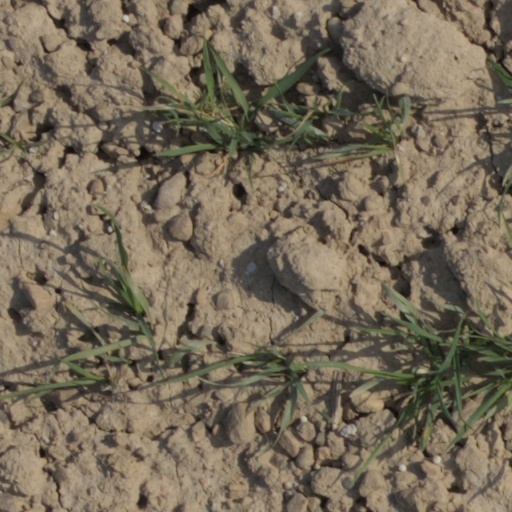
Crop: wheat